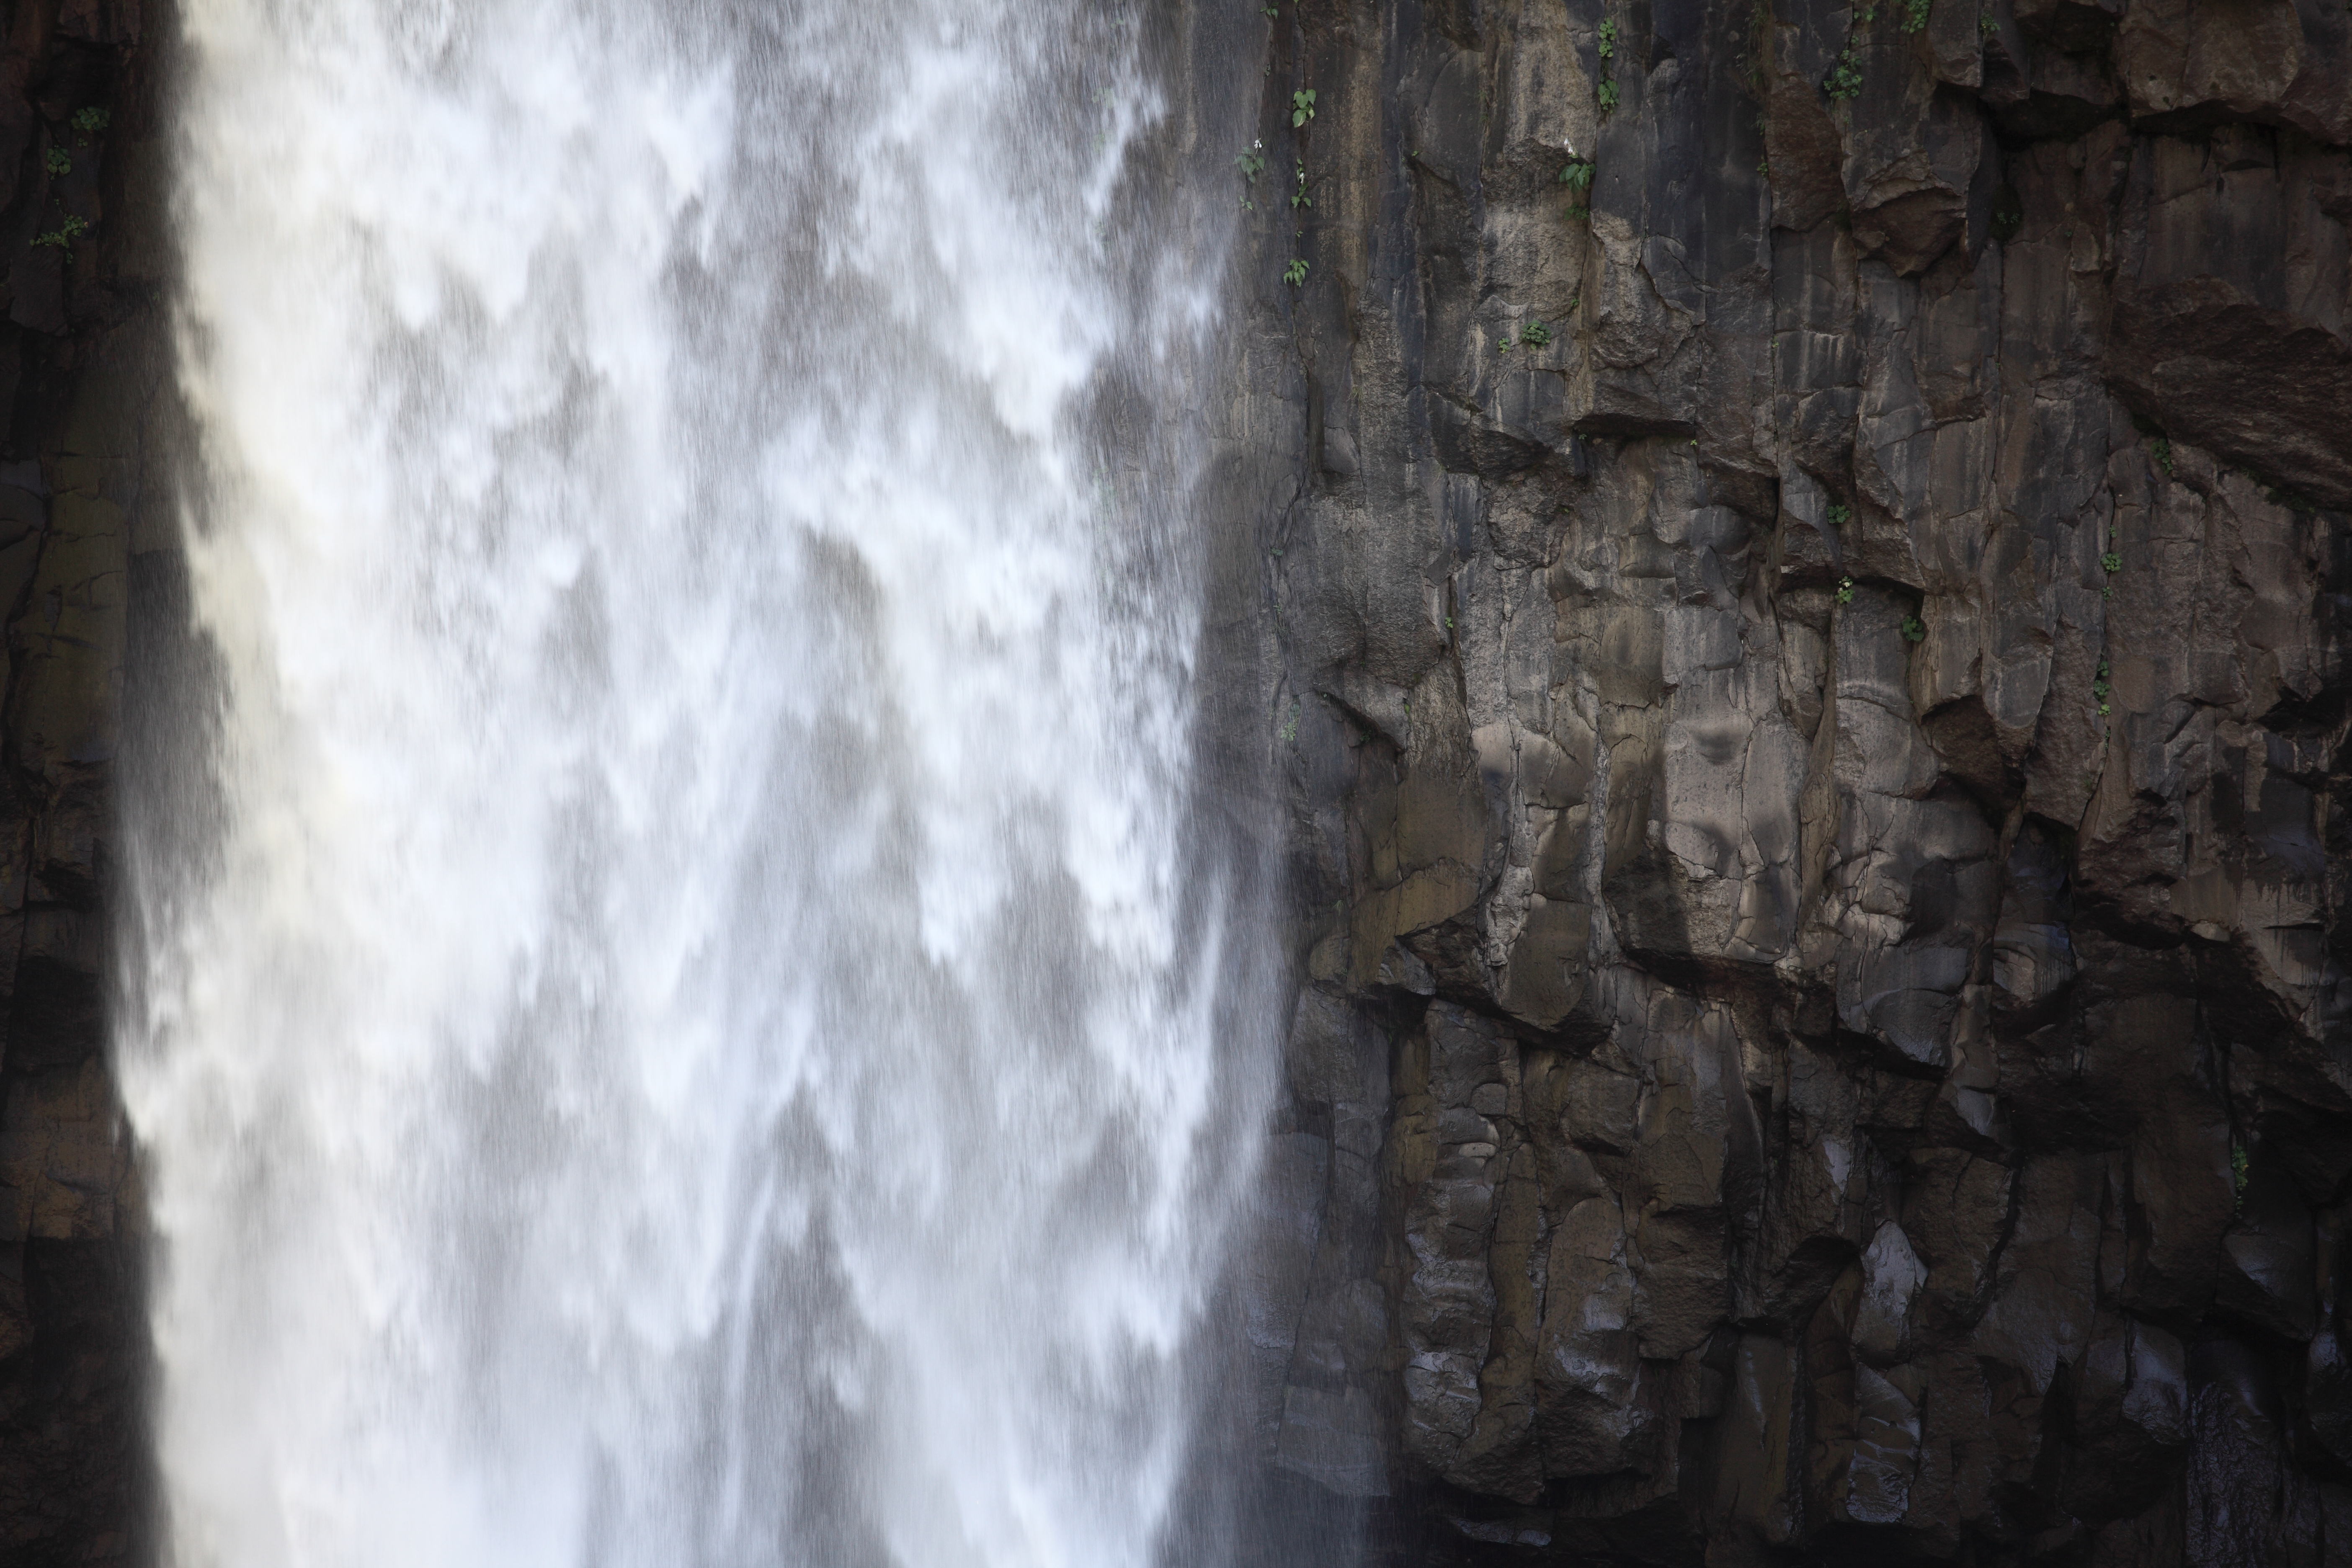
water, waterfall, formation, high, body of water, cool image, 5d, wasserfall, hires, markii, water feature, hi, res, resolution, niigata, myoko, myoukou, naenataki